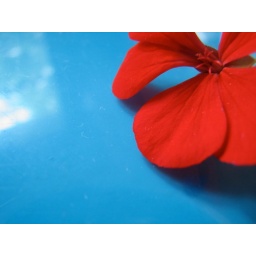
Macro of a red flower against some blue.